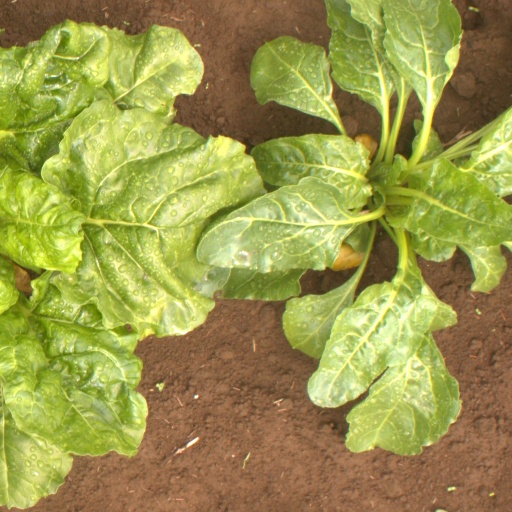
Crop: sugar beet